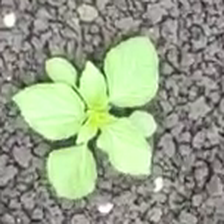
Weed species: Lamber_Quarter_plant(Chenopodium )